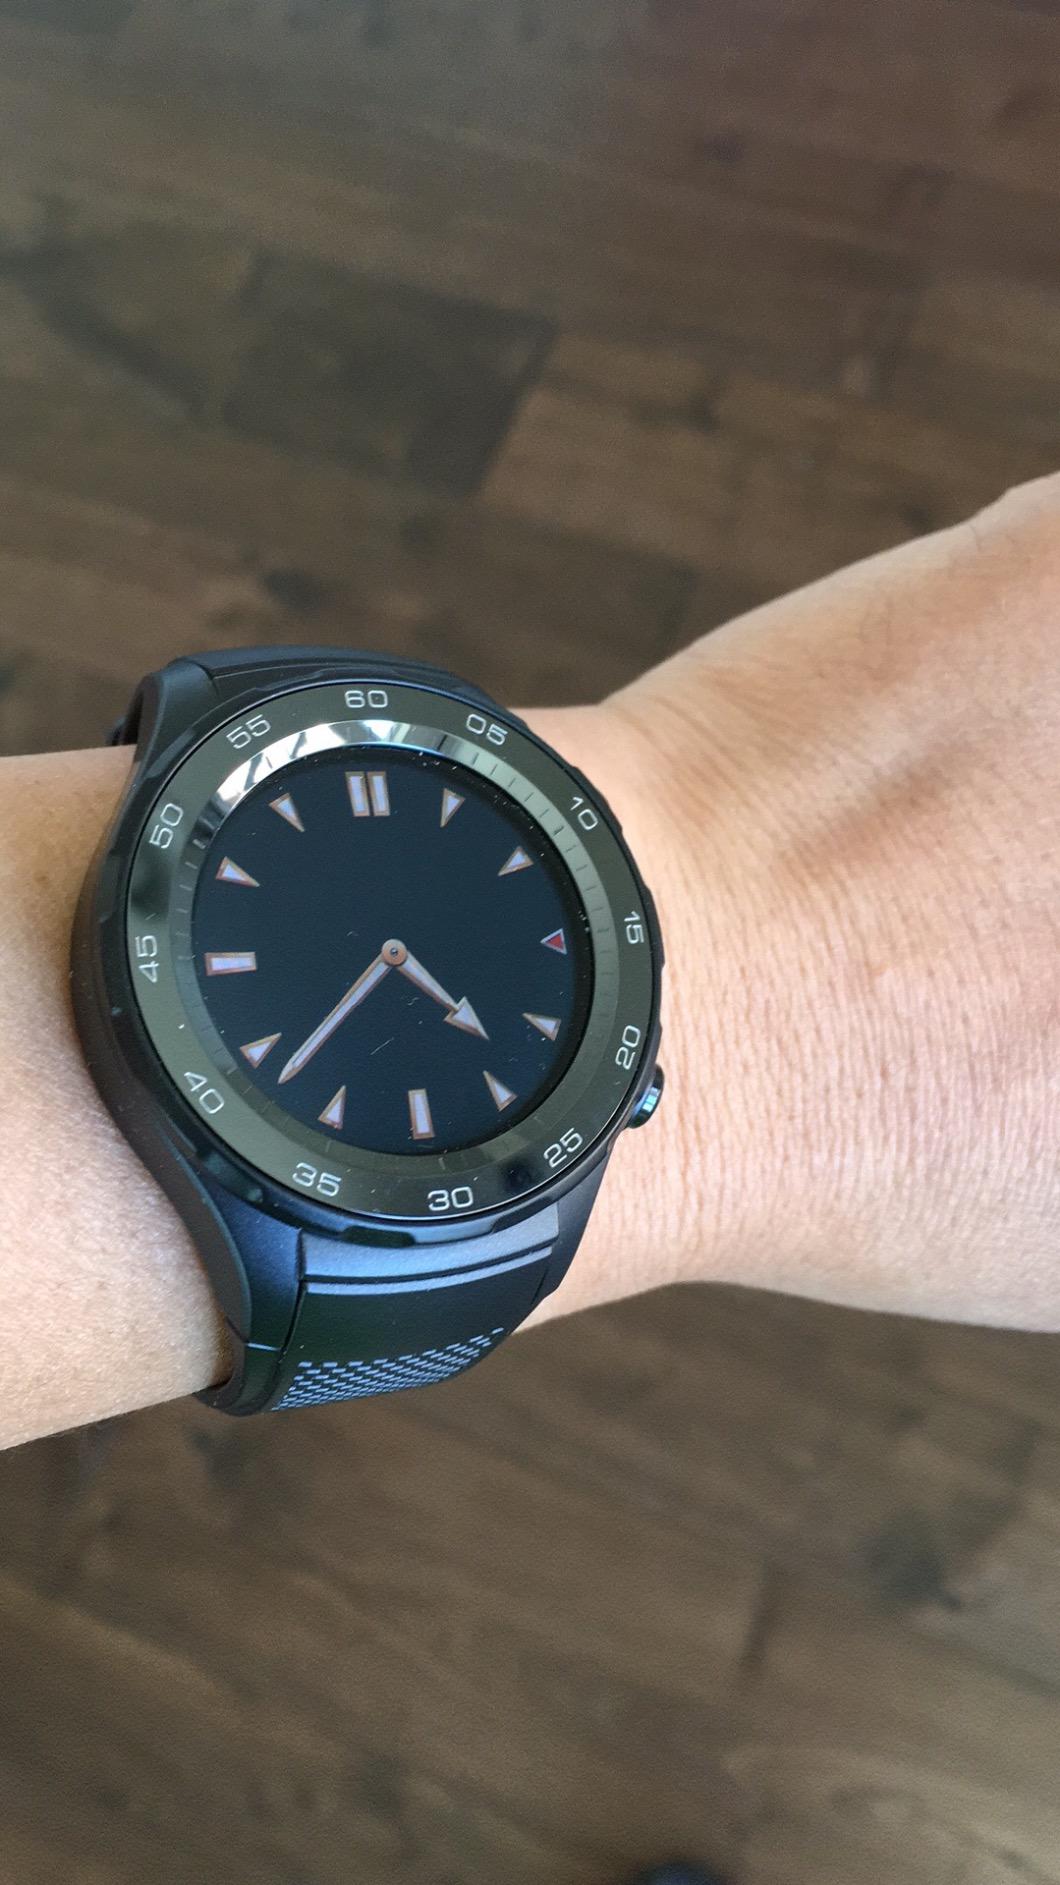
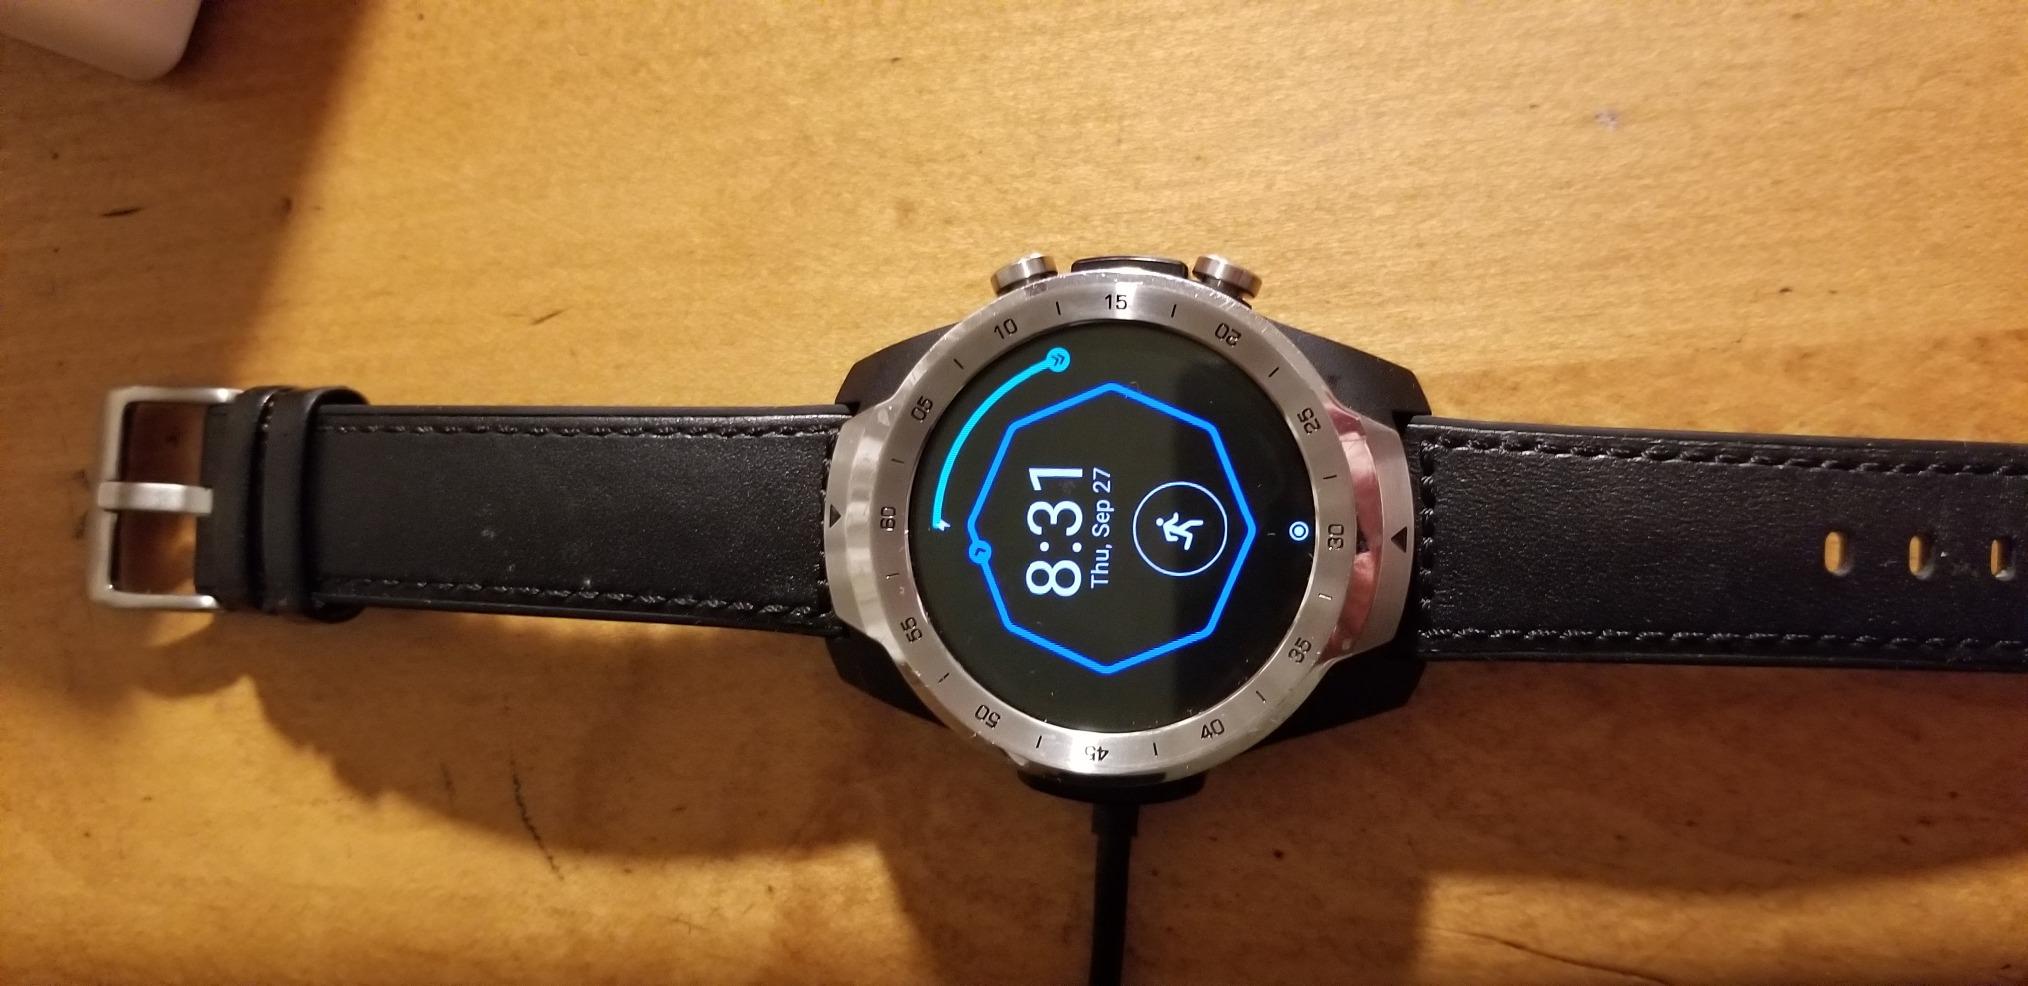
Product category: smartwatch
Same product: no